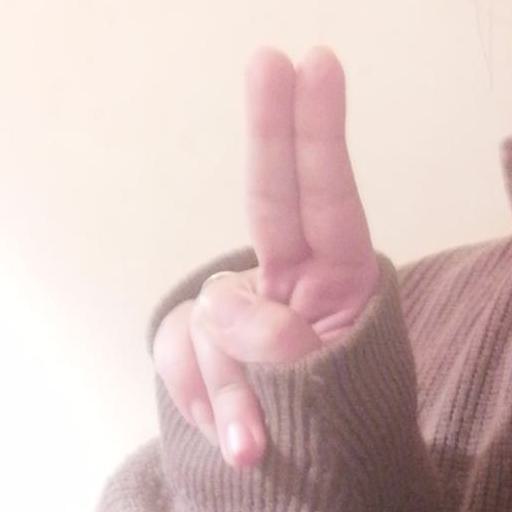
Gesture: two_up